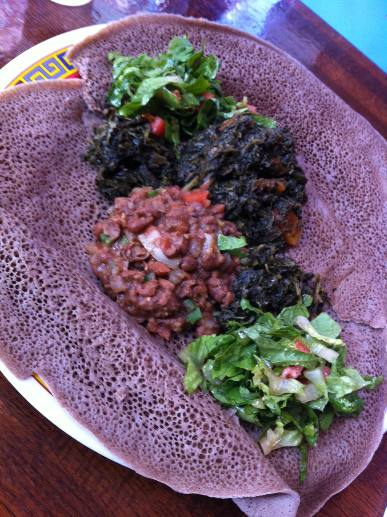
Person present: No